CitizenM Boston North Station

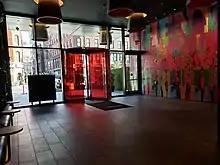
Street-level lobby

The 10-story, 272-room hotel opened in TD Garden's The Hub on Causeway on August 5, 2019, and has a 9,600-square-foot common area. It was designed by Concrete Architectural Associates, Gensler; Moriarty served as the contractor. The interior features artwork by local artists There is no concierge desk, and guests use kiosks for self-checkin. The hotel was CitizenM's third in the United States. It has been described as a "micro" hotel, with "pod-like" rooms.